Nina Timofeeva

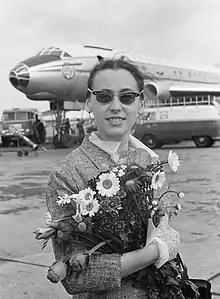
Timofeeva in 1960

Timofeeva was born in Leningrad, Russian SFSR and graduated from the Vaganova Academy of Russian Ballet in 1953. She made her theatrical debut as a student in 1951, as Masha in Tchaikovsky's "The Nutcracker". From 1953 to 1956, she was a soloist with the Mariinsky Theatre in Saint Petersburg, and after that became a soloist with the Bolshoi Theater in Moscow. Her major roles included